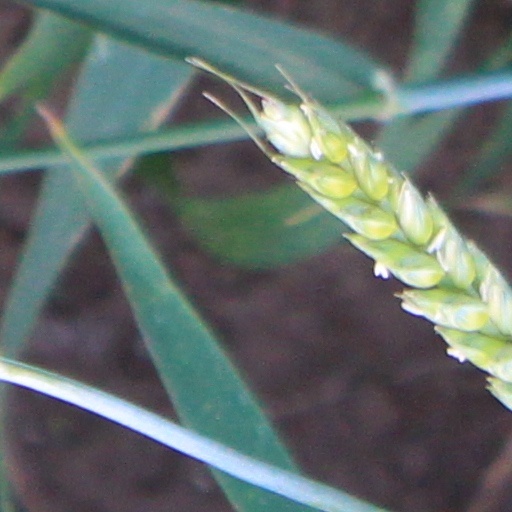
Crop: wheat